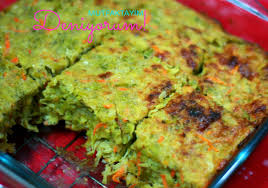
Yemek: mucver